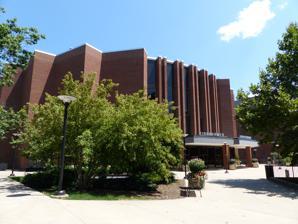
Building: Eisenhower Auditorium
Country: United States of America
Year built: 1973
Penn State University performing arts venue Eisenhower Auditorium Eisenhower Auditorium on Penn State's University Park campus Former names University Auditorium (1974—1977) Location University Park, Pennsylvania Coordinates 40°48′06″N 77°51′42″W / 40.80153°N 77.86172°W / 40.80153; -77.86172 Owner Pennsylvania State University Type Auditorium Genre(s) Music, concerts, lectures, commencements, and theatre Capacity 2,500 Construction Broke ground Summer 1971 Built October 1973 Opened May 8, 1974 Eisenhower Auditorium (originally named "University Auditorium") is Pennsylvania State University 's largest performing arts venue. Located centrally on the University Park campus, Eisenhower Auditorium hosts more than 200 plays, musicals, concerts, lectures, and commencements annually. Construction Construction of Eisenhower Auditorium began in the summer of 1971 and was completed in October 1973. Installation of technical equipment ended in January 1974 and the building was dedicated under its original name "University Auditorium" on May 8, 1974. Seating Seating at Eisenhower Auditorium is divided into three levels- the orchestra, the grand tier, and the balcony. There are no middle aisles in the auditorium. Extended Sunset In October 2019, artist and associate professor of art at the University of Albany Adam Frelin installed his work, Extended Sunset in the six vertical windows of the facade of Eisenhower Auditorium. The work features a colorful Pennsylvania sunset, backlit by LED lamp on an astronomical timer system. The work first illuminates as the actual sunset begins and then fades as the sun rises in the morning. References